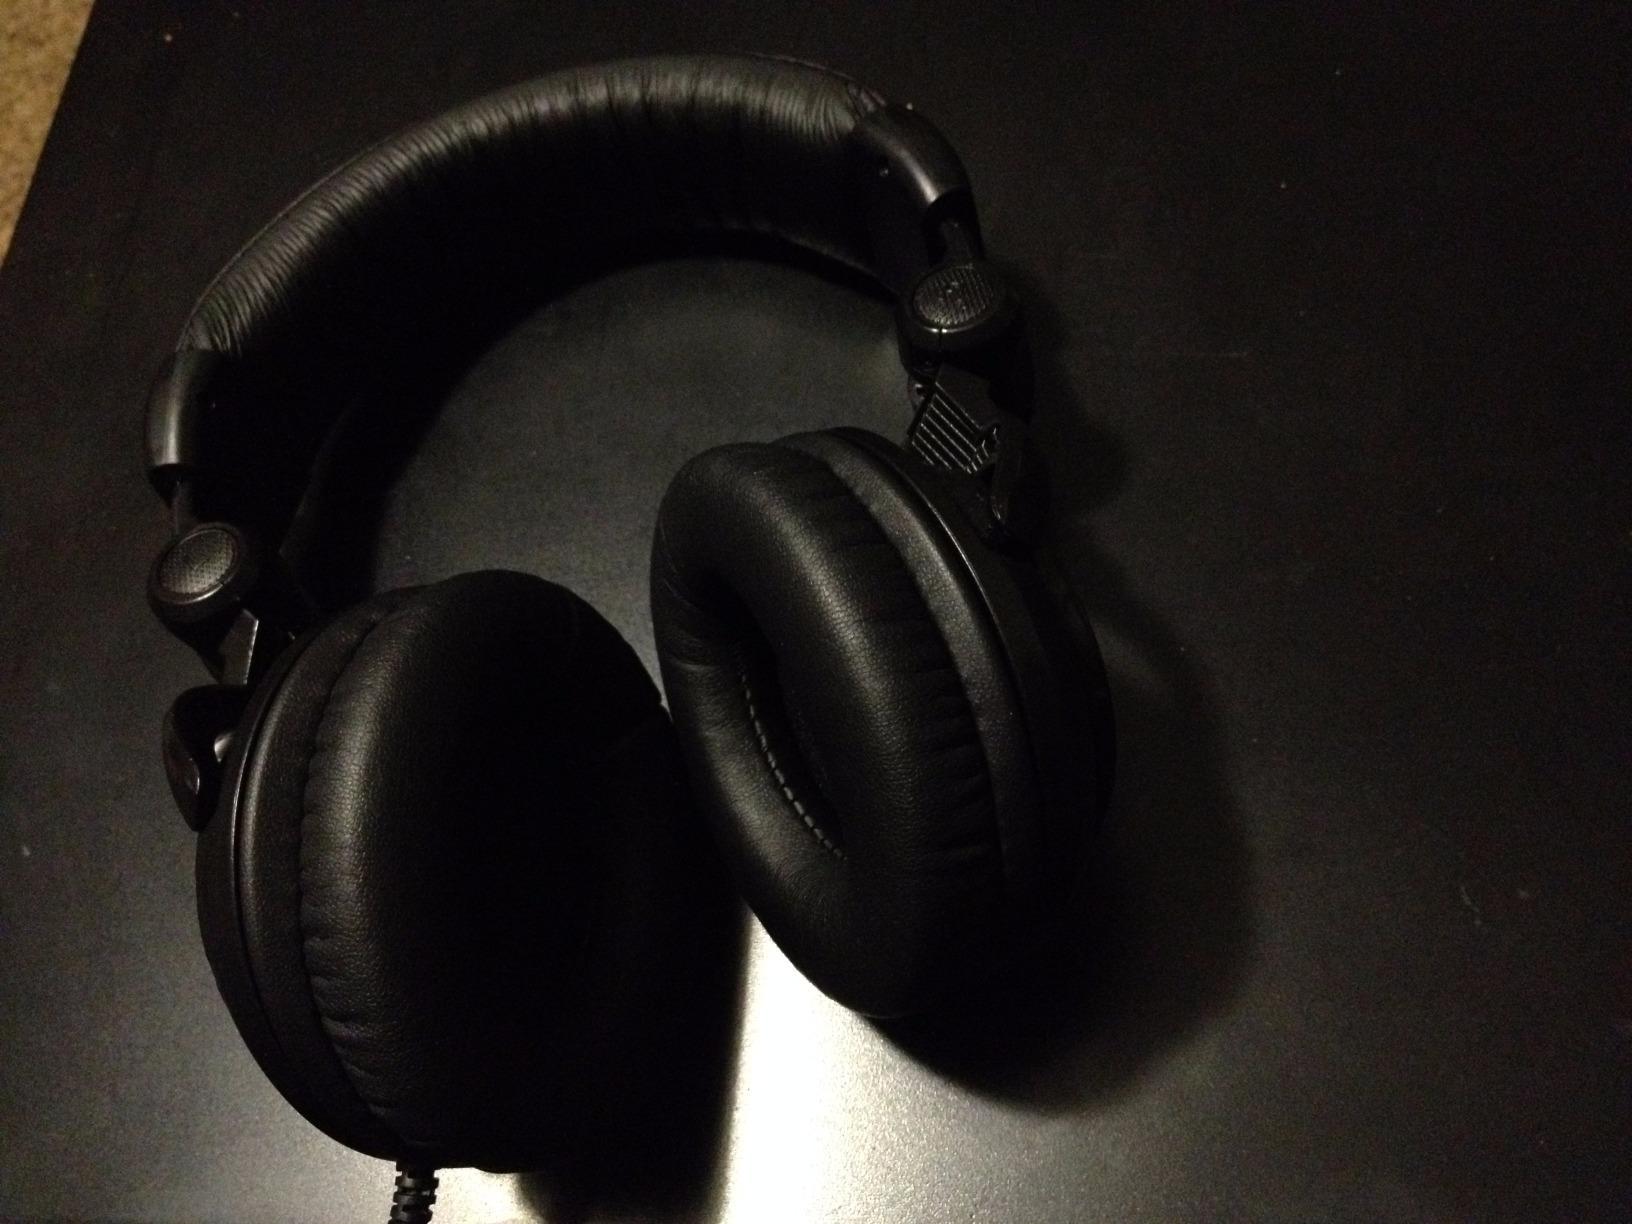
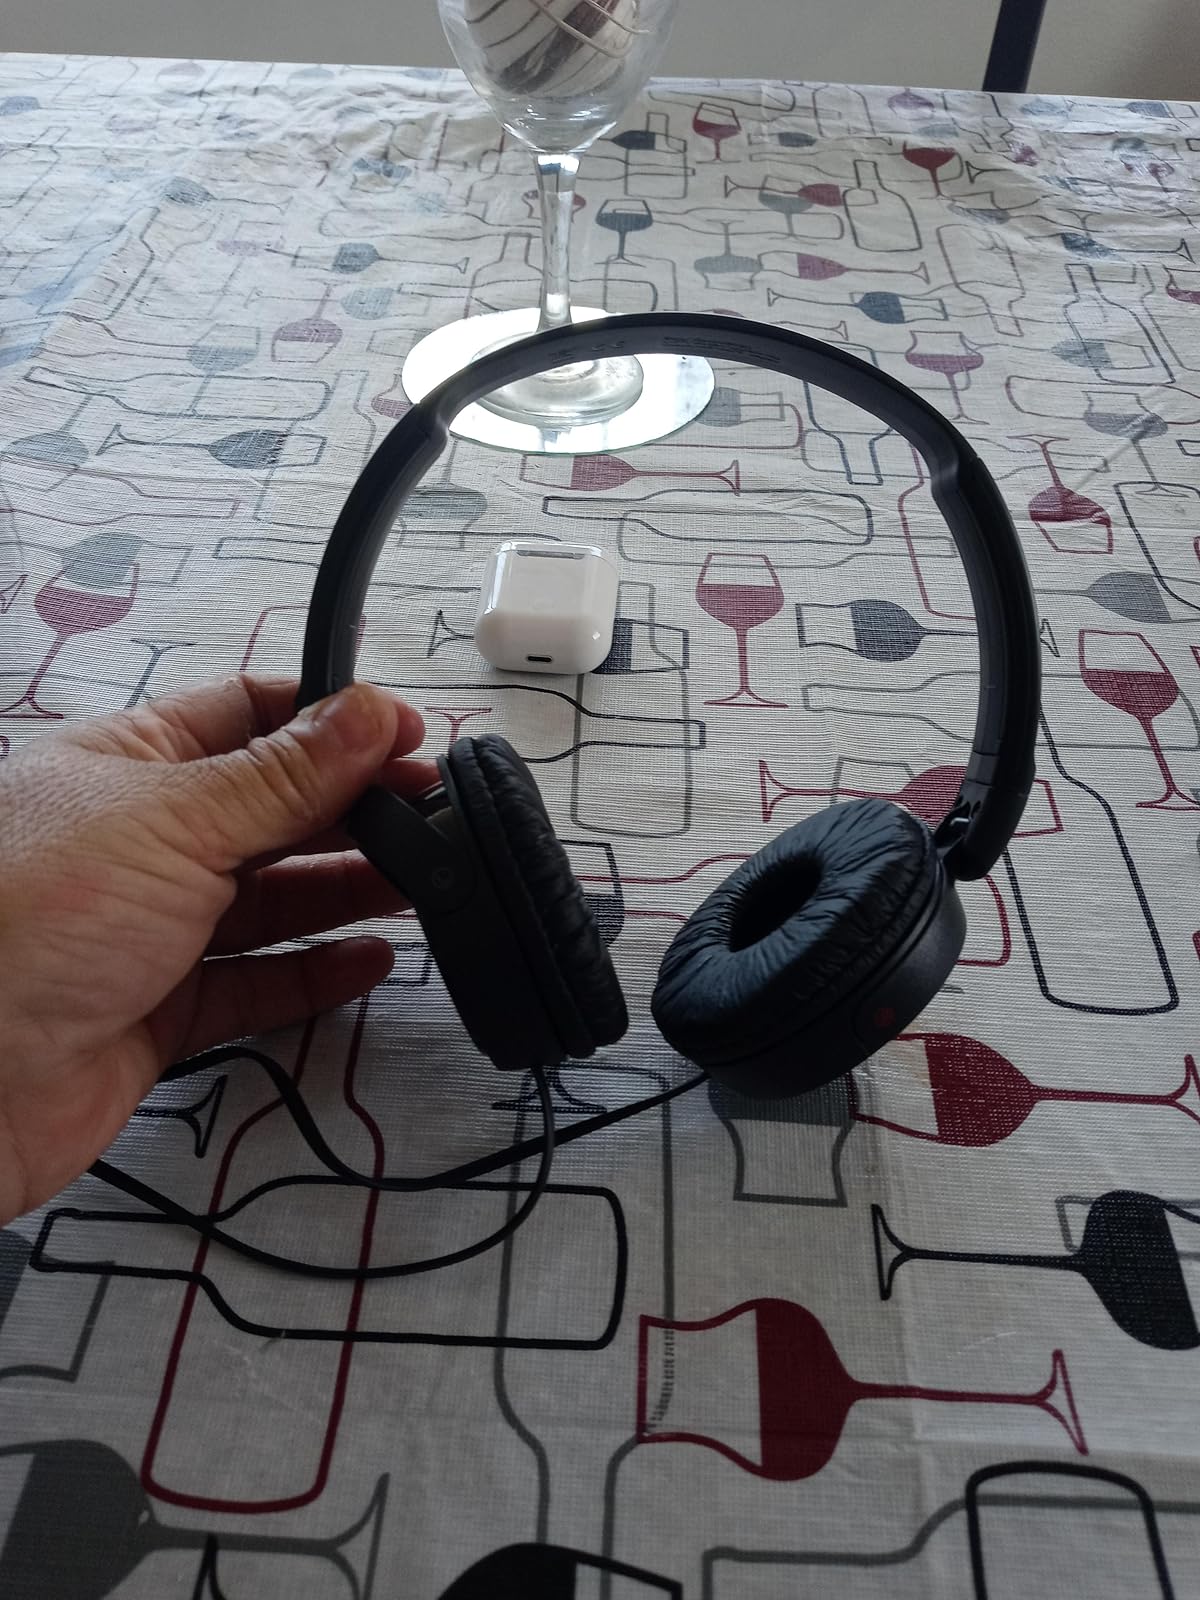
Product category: headphones
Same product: no